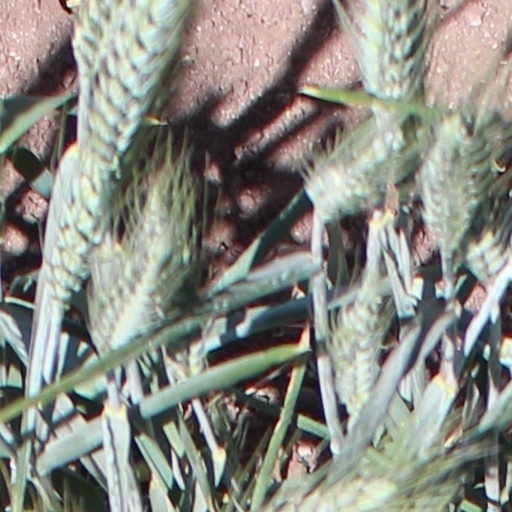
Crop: wheat